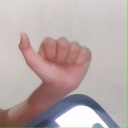
अक्षर: त